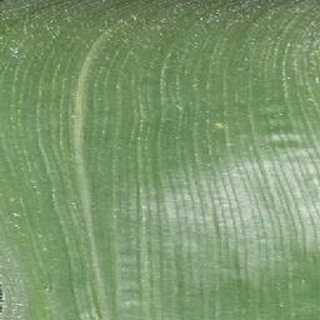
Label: healthy_corn